Silpheed: The Lost Planet

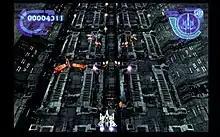
The Silpheed destroying formations of enemies in the first level.

"Silpheed: The Lost Planet" is a vertical-scrolling shooter presented at an oblique angle view. The plot takes place 31 years after the events of the first game, where most human colonies in the Solar System have been destroyed by an alien civilization named the UTOO. To prevent the UTOO from destroying the remaining colonies, as well as other celestial bodies within the universe, a squadron of starfighters known as Silpheeds are deployed to destroy the UTOO and restore peace to the universe.